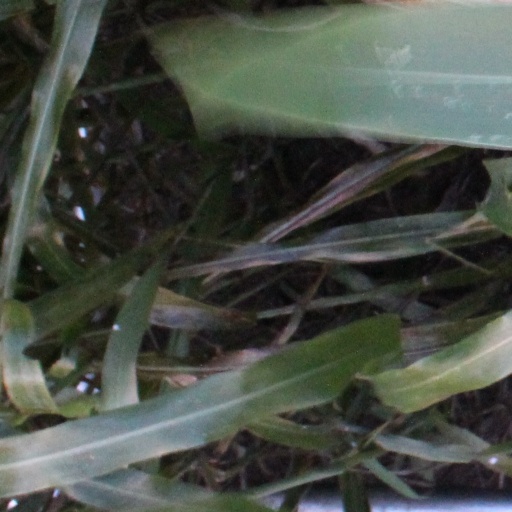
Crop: sorghum